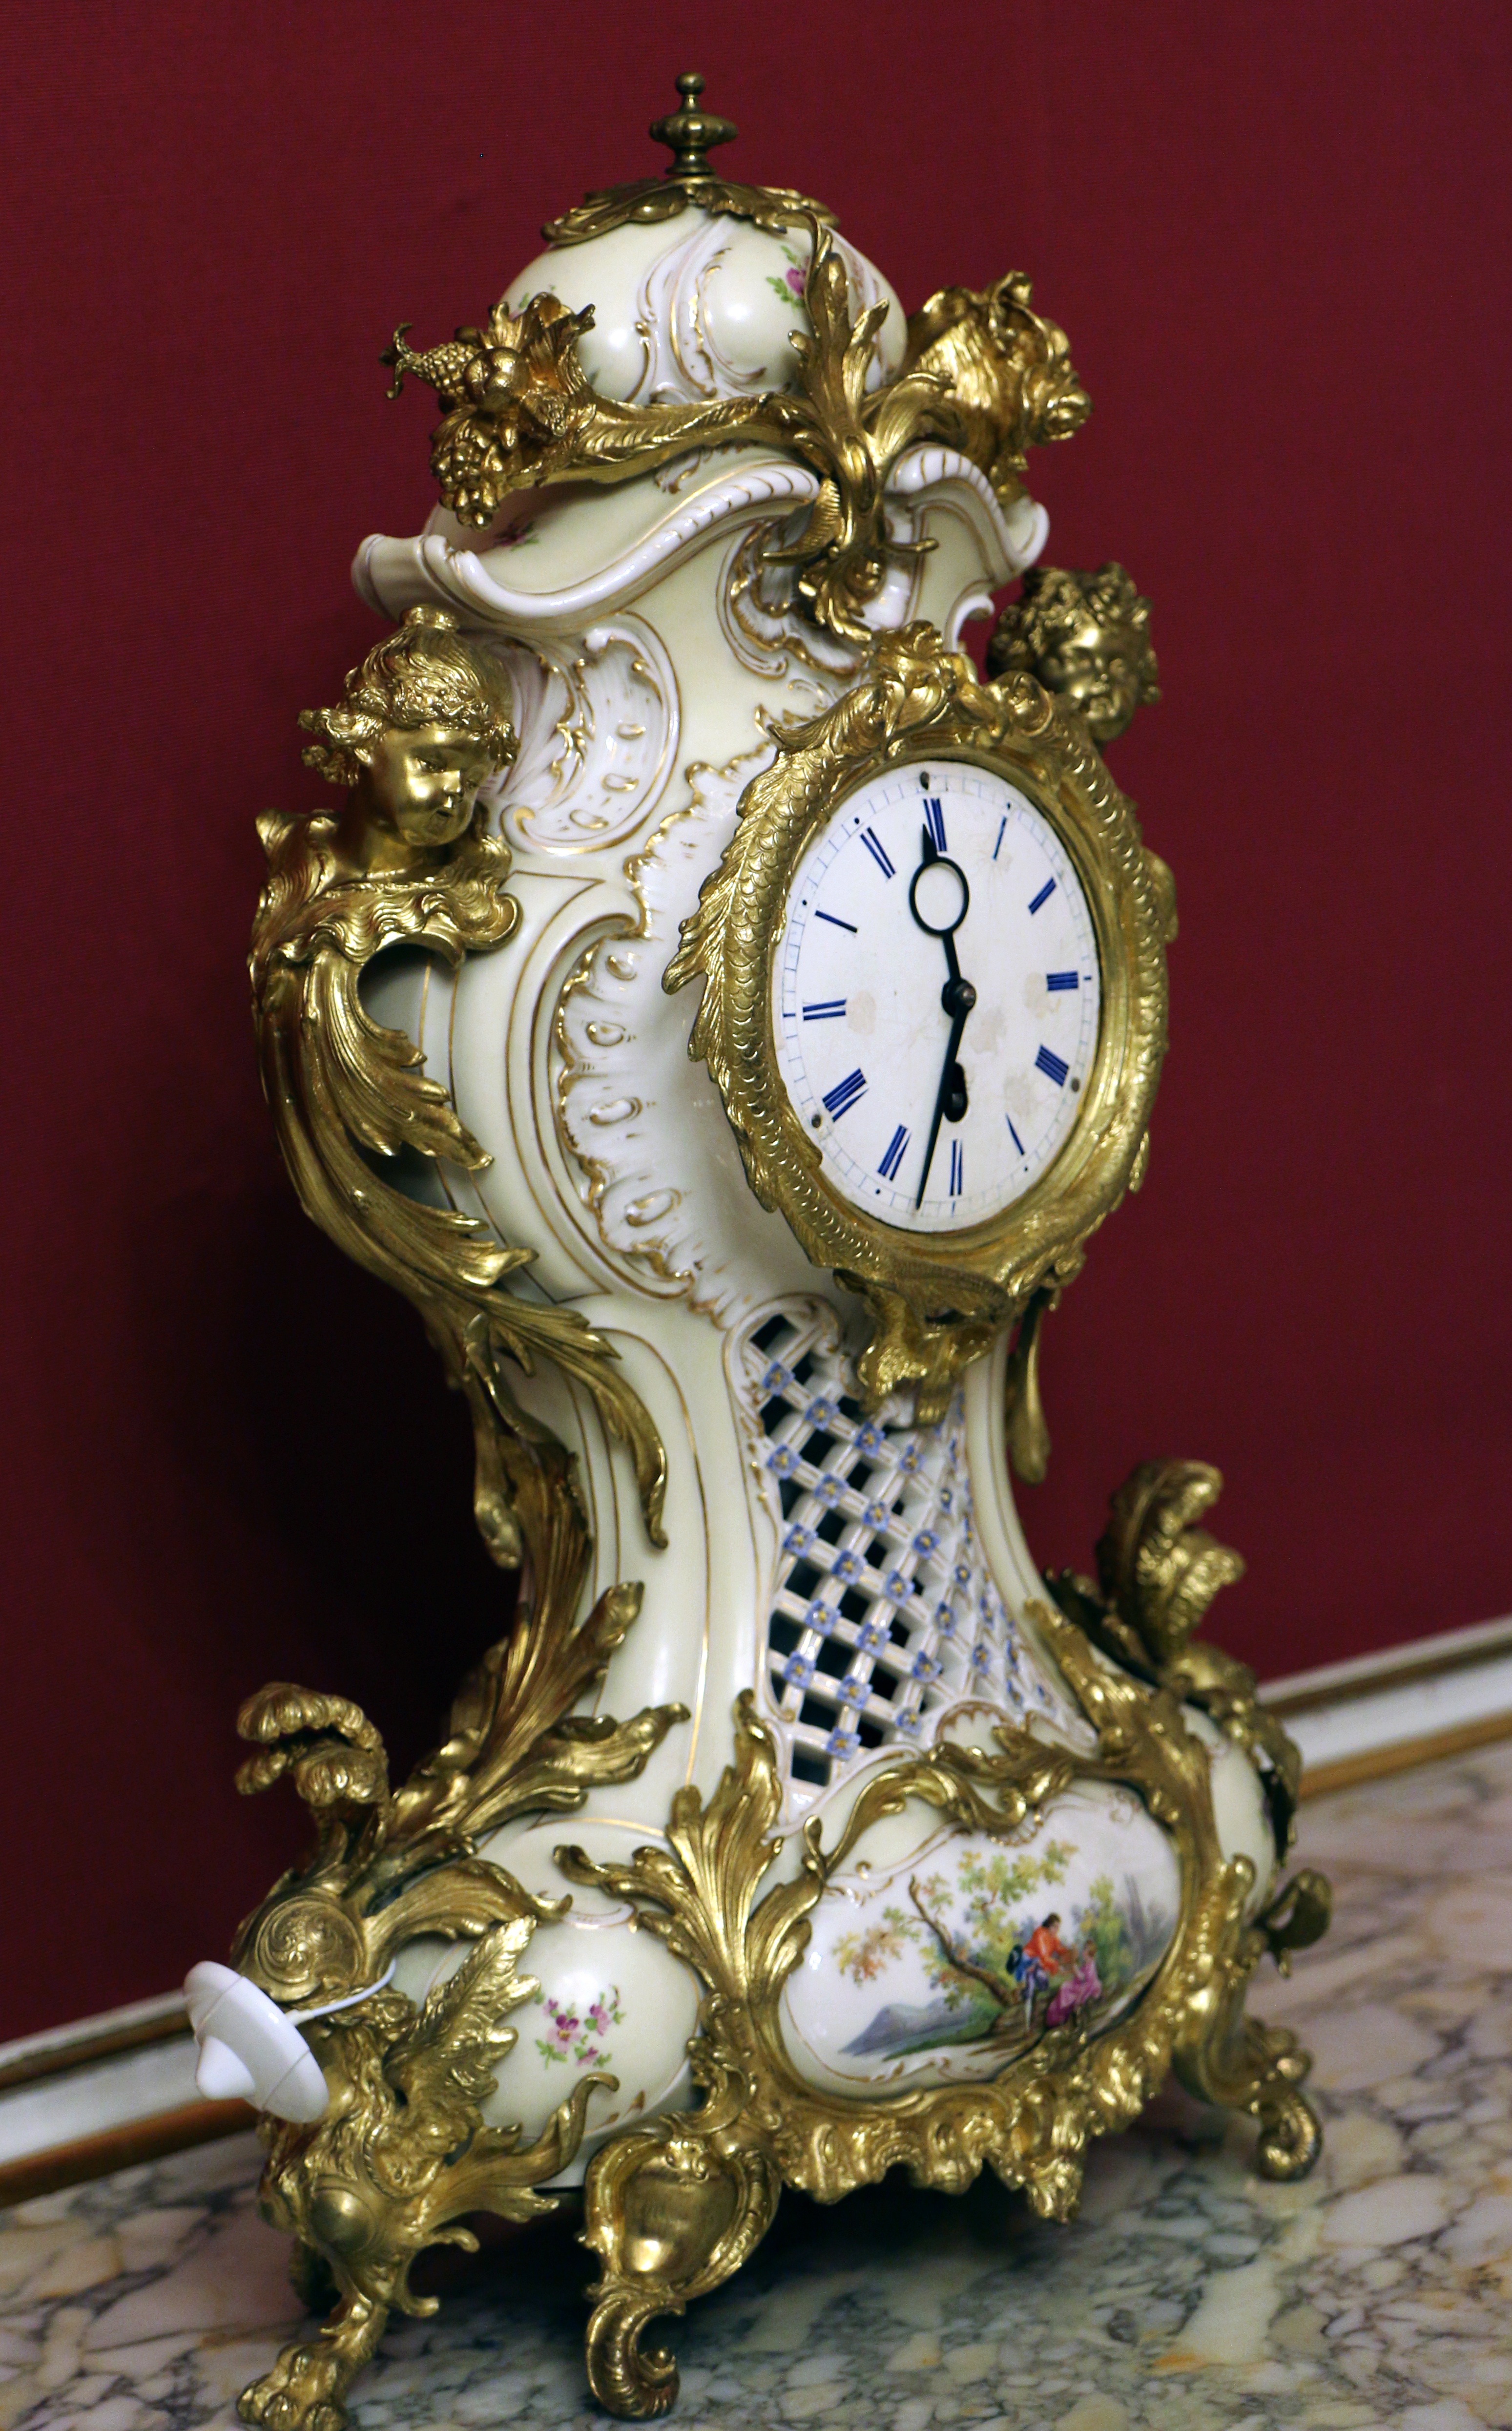
work, technology, vintage, antique, retro, morning, clock, time, hour, old, alarm, statue, metal, machine, grunge, business, timepiece, minute, dial, hands, roman, style, classic, porcelain, countdown, second, aged, deadline